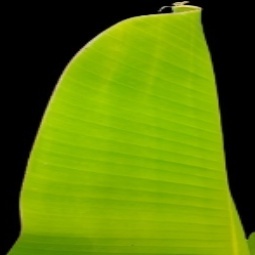
Label: Zinc